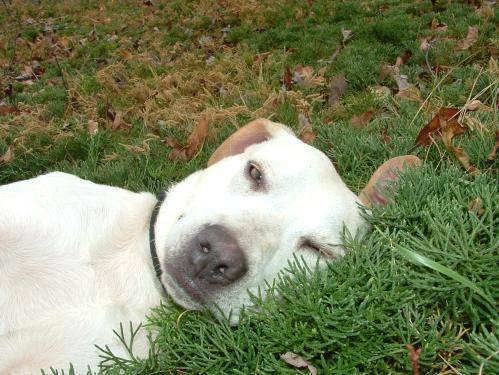
dog